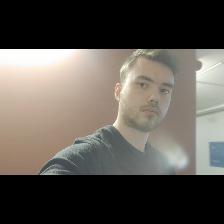
Label: Human